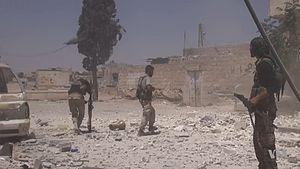
Membres des FDS à Manbij, le 29 juillet 2016.
La bataille de Manbij a lieu lors de la guerre civile syrienne. Elle débute le 31 mai 2016 par une offensive des Forces démocratiques syriennes soutenues par la coalition, lancée depuis la ville de Sarrine et le barrage de Tichrine, à l'ouest de l'Euphrate, avec pour objectif la ville de Manbij, tenue par l'État islamique. Manbij est encerclée par les forces kurdes et rebelles le 10 juin, puis elle est entièrement prise le 12 août.